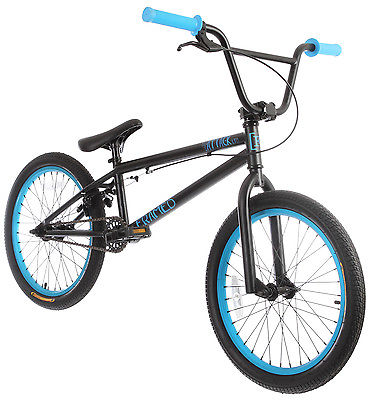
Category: bicycle